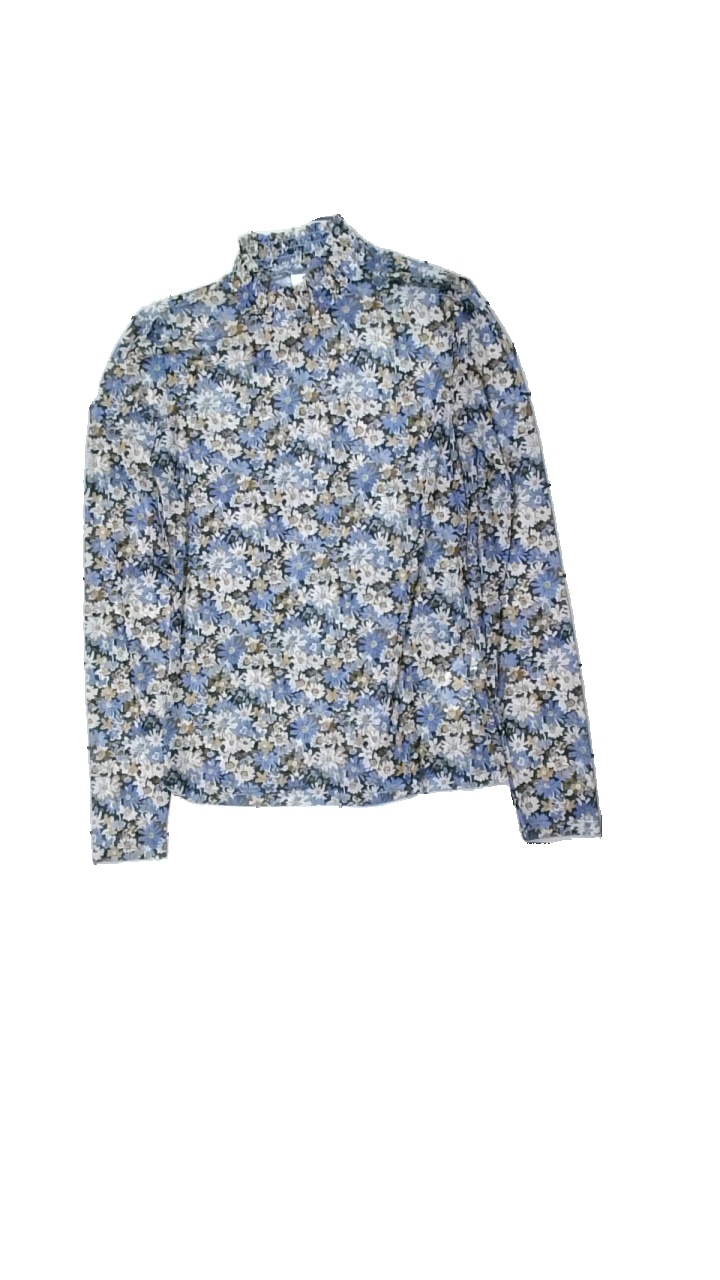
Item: Top (Ladies)
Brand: Vila
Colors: Black, Blue, White
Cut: Regular, Turtle neck
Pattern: Floral print
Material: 100% poly
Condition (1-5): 4
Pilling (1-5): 4
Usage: Reuse
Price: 50-100